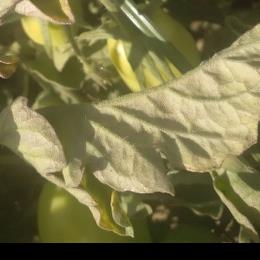
Crop: Tomato
Condition: mite-d